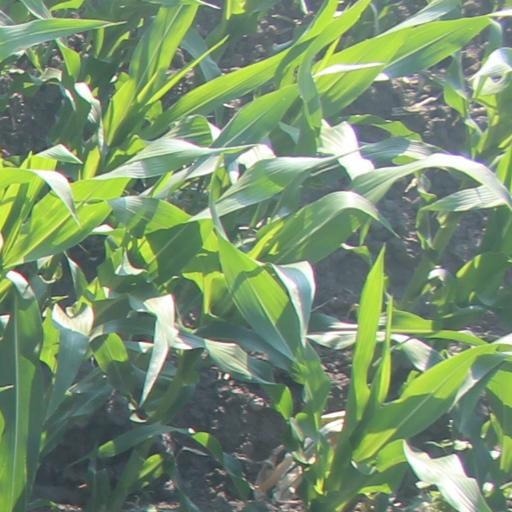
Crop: maize; corn